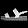
Label: Sandal